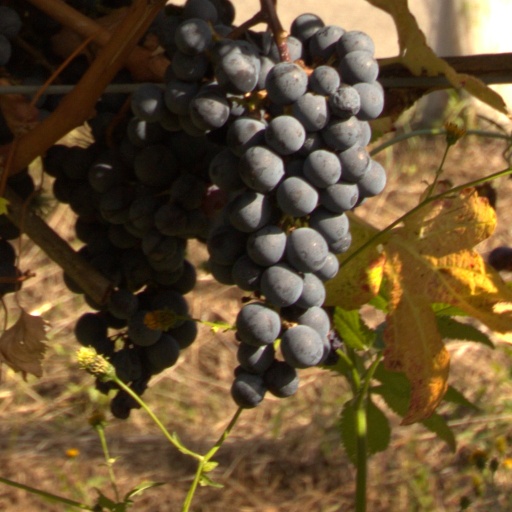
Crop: grape